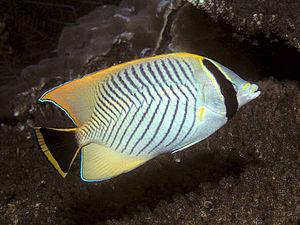
Les Chaetodon ou poissons-papillons forment un genre de poissons de la famille des Chaetodontidae dont on rencontre les espèces principalement dans les eaux tropicales de l'Indo-Pacifique.